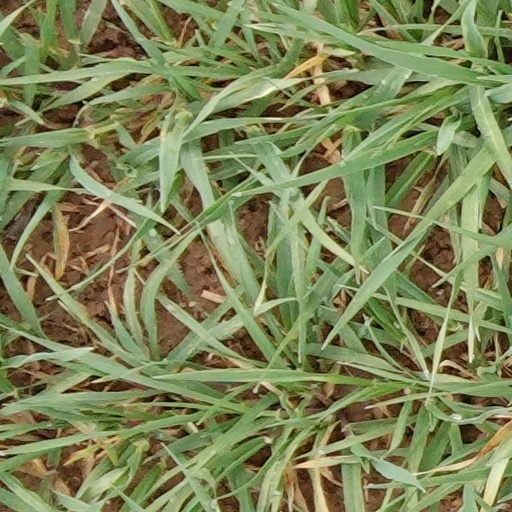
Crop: wheat